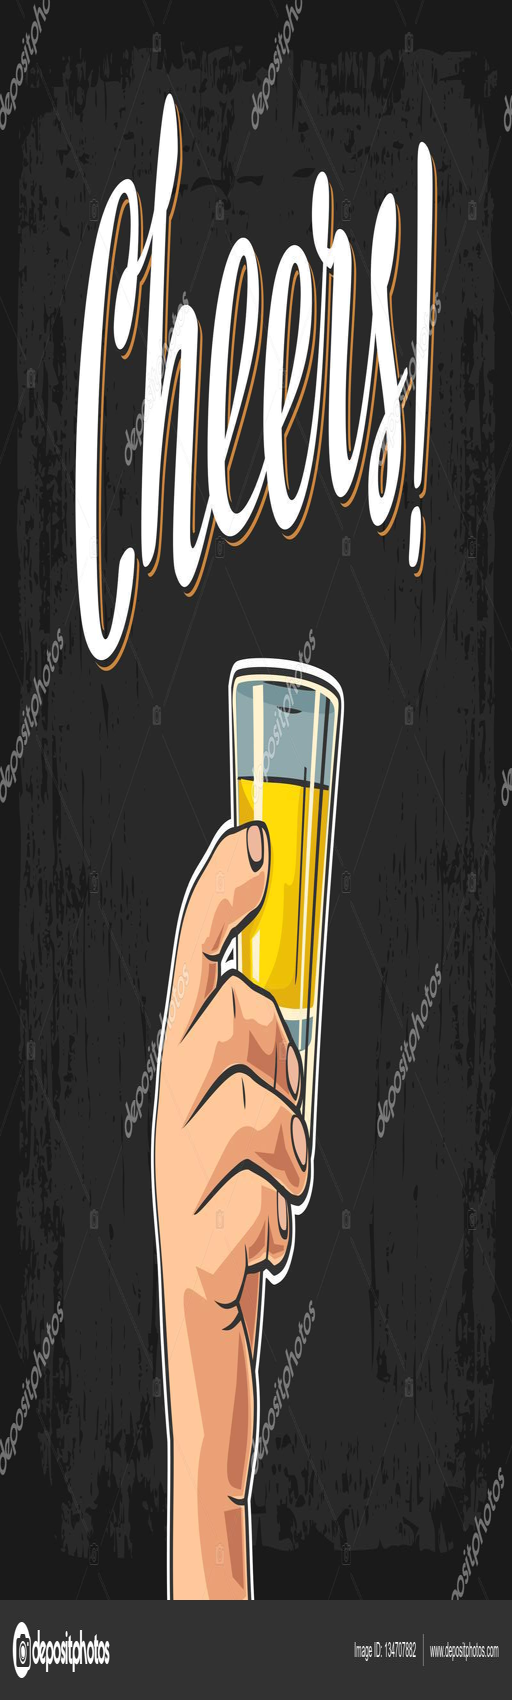
male hand holding a glass with tequila .